Hulimavu cave Temple

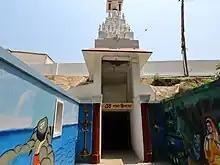
Temple entrance

The Hulimave cave temple, also known as the Hulimavu Shiva Cave Temple or simply the Cave Temple, is located in Hulimavu, Bannerghatta Road, Karnataka, very close to the BGS National Public School. The Cave Temple is administered by the Sri Sri Bala Gangadaraswami Mutt. It is stated that a saint Sri Ramanand Swamiji did tapas in the cave for many years and his samadhi is also found inside.